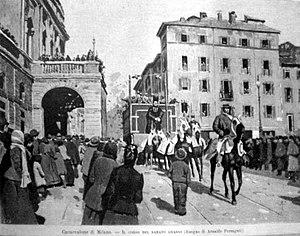
Arnaldo Ferraguti, né le 17 avril 1862 à Ferrare et mort en 4 décembre 1925 à Forlì, est un peintre et illustrateur italien, peignant souvent des sujets de genre.
Le carnaval ambrosien est un événement festif annuel à caractère historique et religieux dont les manifestations se déroulent lors de la période de carnaval à Milan et dans les diocèses du Tessin observant le rite ambrosien.